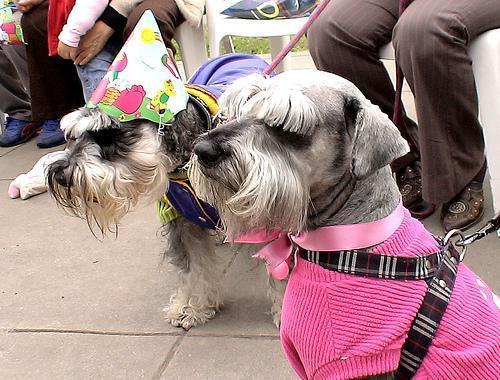
standard_schnauzer